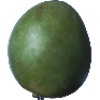
Label: Mango 1